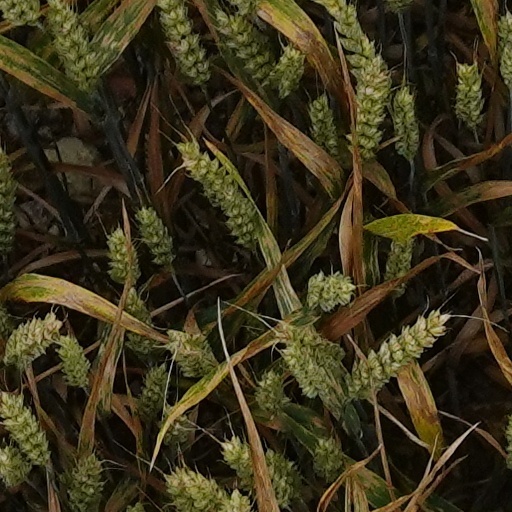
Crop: wheat